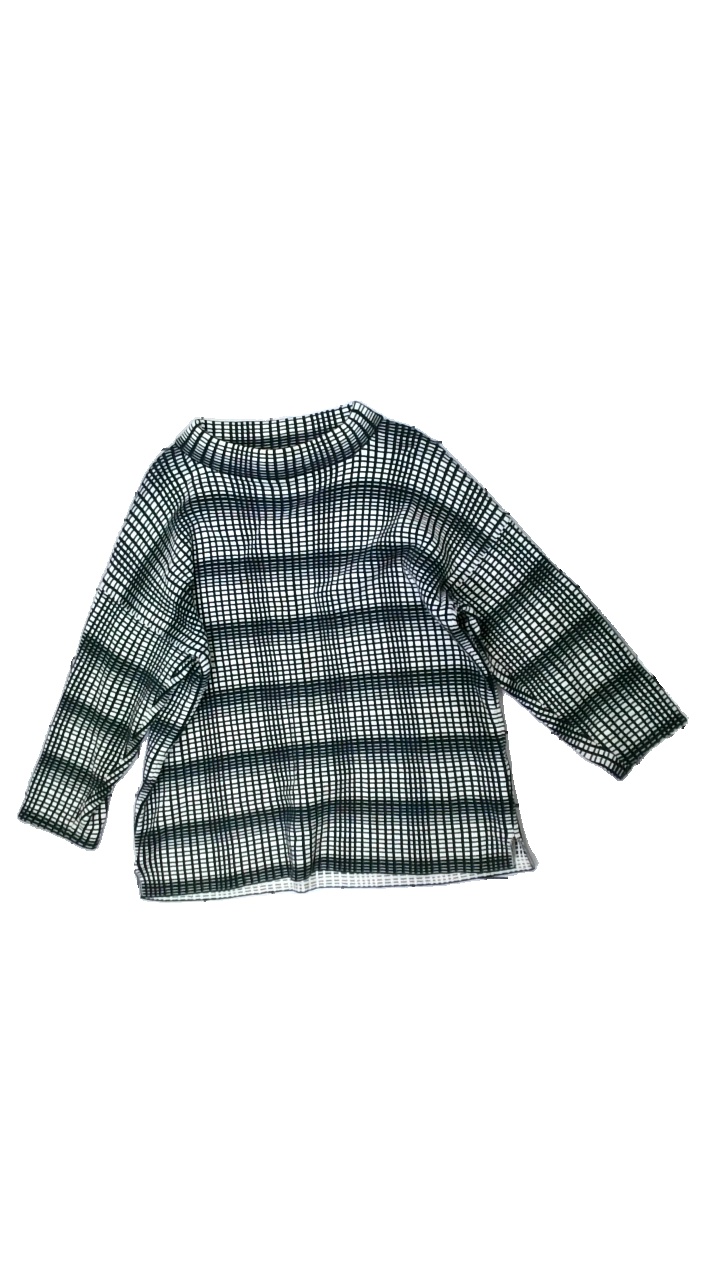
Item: Sweater (Ladies)
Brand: Missing
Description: ckeckered knitted sweater
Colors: Black, White
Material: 92% cotton 8& Cont?
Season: All
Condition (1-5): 3
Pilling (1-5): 3
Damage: stained
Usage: Reuse
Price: <50